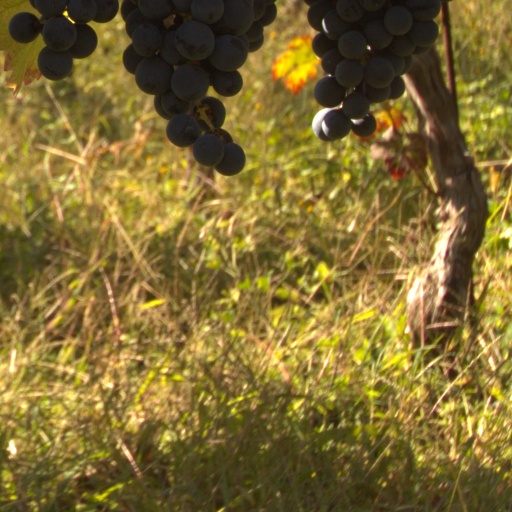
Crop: grape